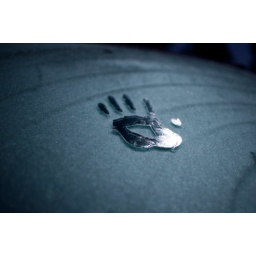
This is the mark of my hand on a car glass illuminated by the full moon